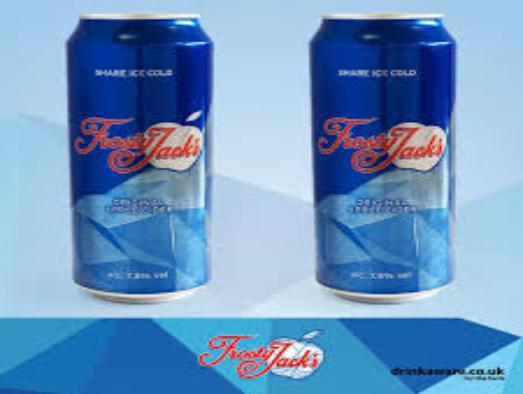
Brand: Frosty Jack Cider
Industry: Food